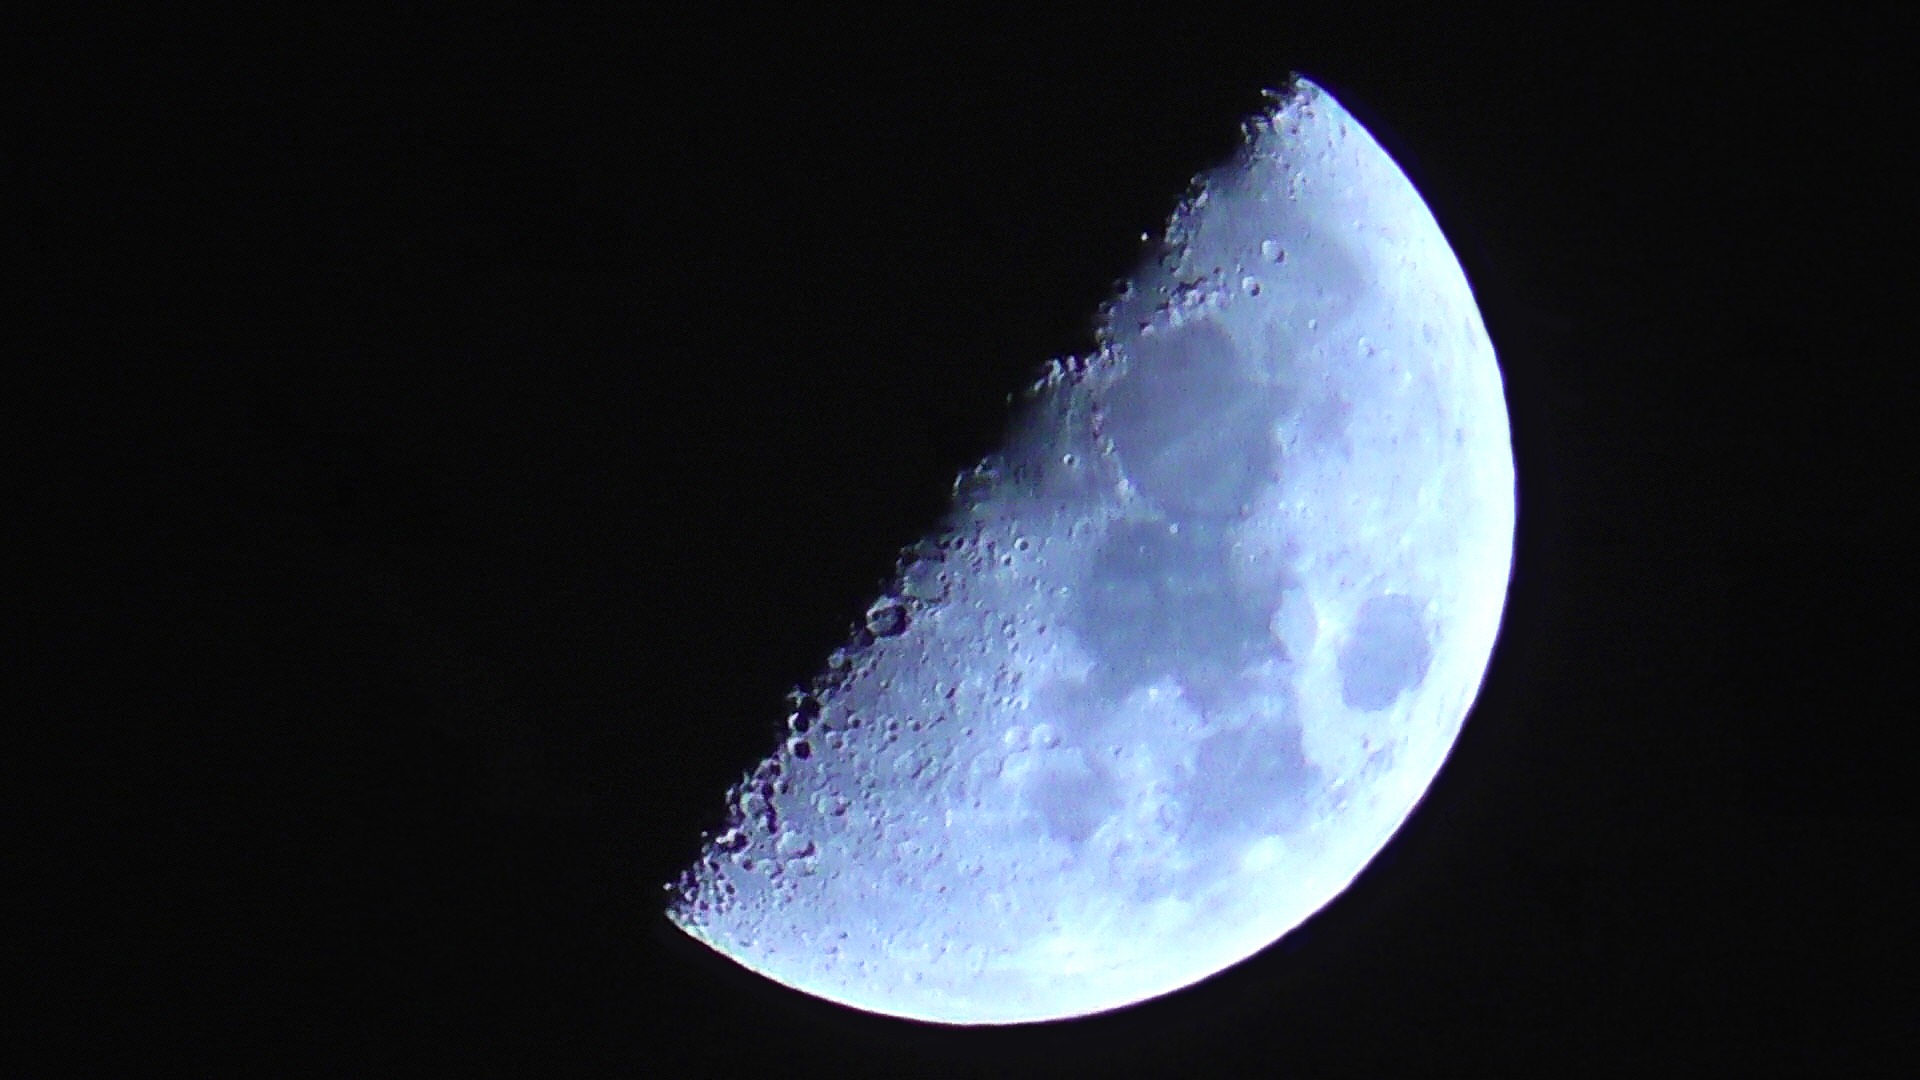
atmosphere, moon, outer space, moving, astronomy, lunar, detail, turning, moon by night, astronomical object, earth's natural satellite, impact craters, distance shot